Mount Mullen

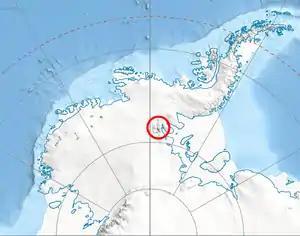
Location of Sentinel Range in Western Antarctica.

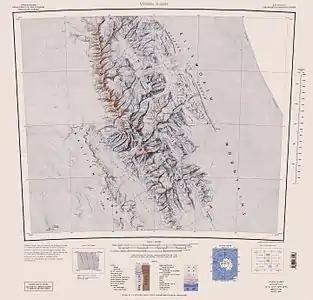
Sentinel Range map.

Mount Mullen is a double-peaked mountain east-southeast of Mount Milton in the south Sentinel Range of the Ellsworth Mountains, Antarctica. Located at the west extremity of Petvar Heights, the mountain rises to an elevation of and together with Kasilag Pass forms the divide between Kornicker Glacier and Wessbecher Glacier.